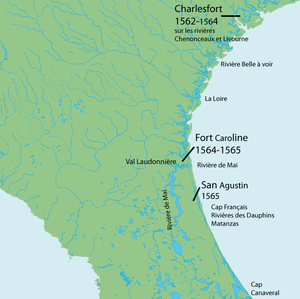
Nouvelle France floridienne 1562-1565
Les vieilles colonies est une expression désignant les colonies du premier espace colonial français obtenues par le Royaume de France, la Première République et le Premier Empire napoléonien.
Les premiers éléments de l'histoire de la Floride remontent à plus de 12 000 ans, lorsque les premiers Amérindiens peuplèrent la région. Elle fut découverte par l’Espagnol Juan Ponce de León en 1513 et baptisée. Enjeu des puissances coloniales, elle passa successivement sous la souveraineté de l'Espagne et de la Grande-Bretagne. Elle devint un territoire puis un État américain.
La colonisation française des Amériques débute au XVIᵉ siècle et se poursuit jusqu'au XVIIIᵉ siècle. La France construit un empire colonial en Amérique du Nord, appelé Nouvelle-France, s'étendant du golfe du Saint-Laurent, jusqu'aux montagnes Rocheuses, à l'ouest, et jusqu'au golfe du Mexique, au sud. Les Français colonisent également les Antilles : Saint-Domingue, Sainte-Lucie, la Dominique, ainsi que la Guadeloupe et la Martinique, toujours françaises. En Amérique du Sud, ils tentent d'établir trois colonies, dont l'une demeure, de nos jours, la Guyane.
La Floride espagnole fait référence à la colonie espagnole de Floride. Les Espagnols débarquèrent sur la péninsule, en 1513, et en revendiquèrent le territoire de 1565 à 1763 puis à nouveau de 1784 à 1821. Leurs prétentions territoriales, dans les années 1560, s'étendaient, au nord, jusqu'à la Mission Santa Elena qui se trouvait sur ce que l'on nomme aujourd'hui Parris Island en Caroline du Sud, près de Port Royal.
Cet article vise à donner une liste exhaustive des colonies et possessions françaises au cours de l'Histoire, quel que soit leur statut.
La Floride française est un territoire colonial éphémère créé par des Huguenots français au XVIᵉ siècle. Après trois expéditions en 1562, 1564 et 1565, les Français ont renoncé à coloniser la Floride. Il s'étaient établis notamment le long de la « rivière de May », où ils avaient construit le bastion de Charlesfort.